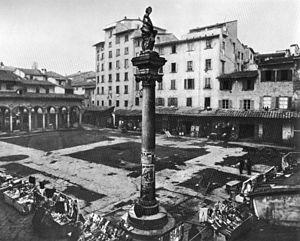
Le Mercato Vecchio était une zone de Florence qui fut démolie, en même temps que le vieux ghetto juif, entre 1885 et 1895, pour la création de la nouvelle Piazza della Repubblica, au moment du grand réaménagement urbanistique de la ville au XIXᵉ siècle appelé Risanamento.
La Colonne de l'Abondance est une colonne monumentale située Piazza della Repubblica, à Florence, en Toscane.
Le terme italien Risanamento définit, à Florence, la période du réaménagement urbanistique de la ville de Florence opéré entre 1865 et 1895.